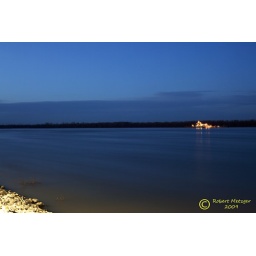
A night shot of the waterfront and river in Paducah. I like how the water has blurred due to movement.